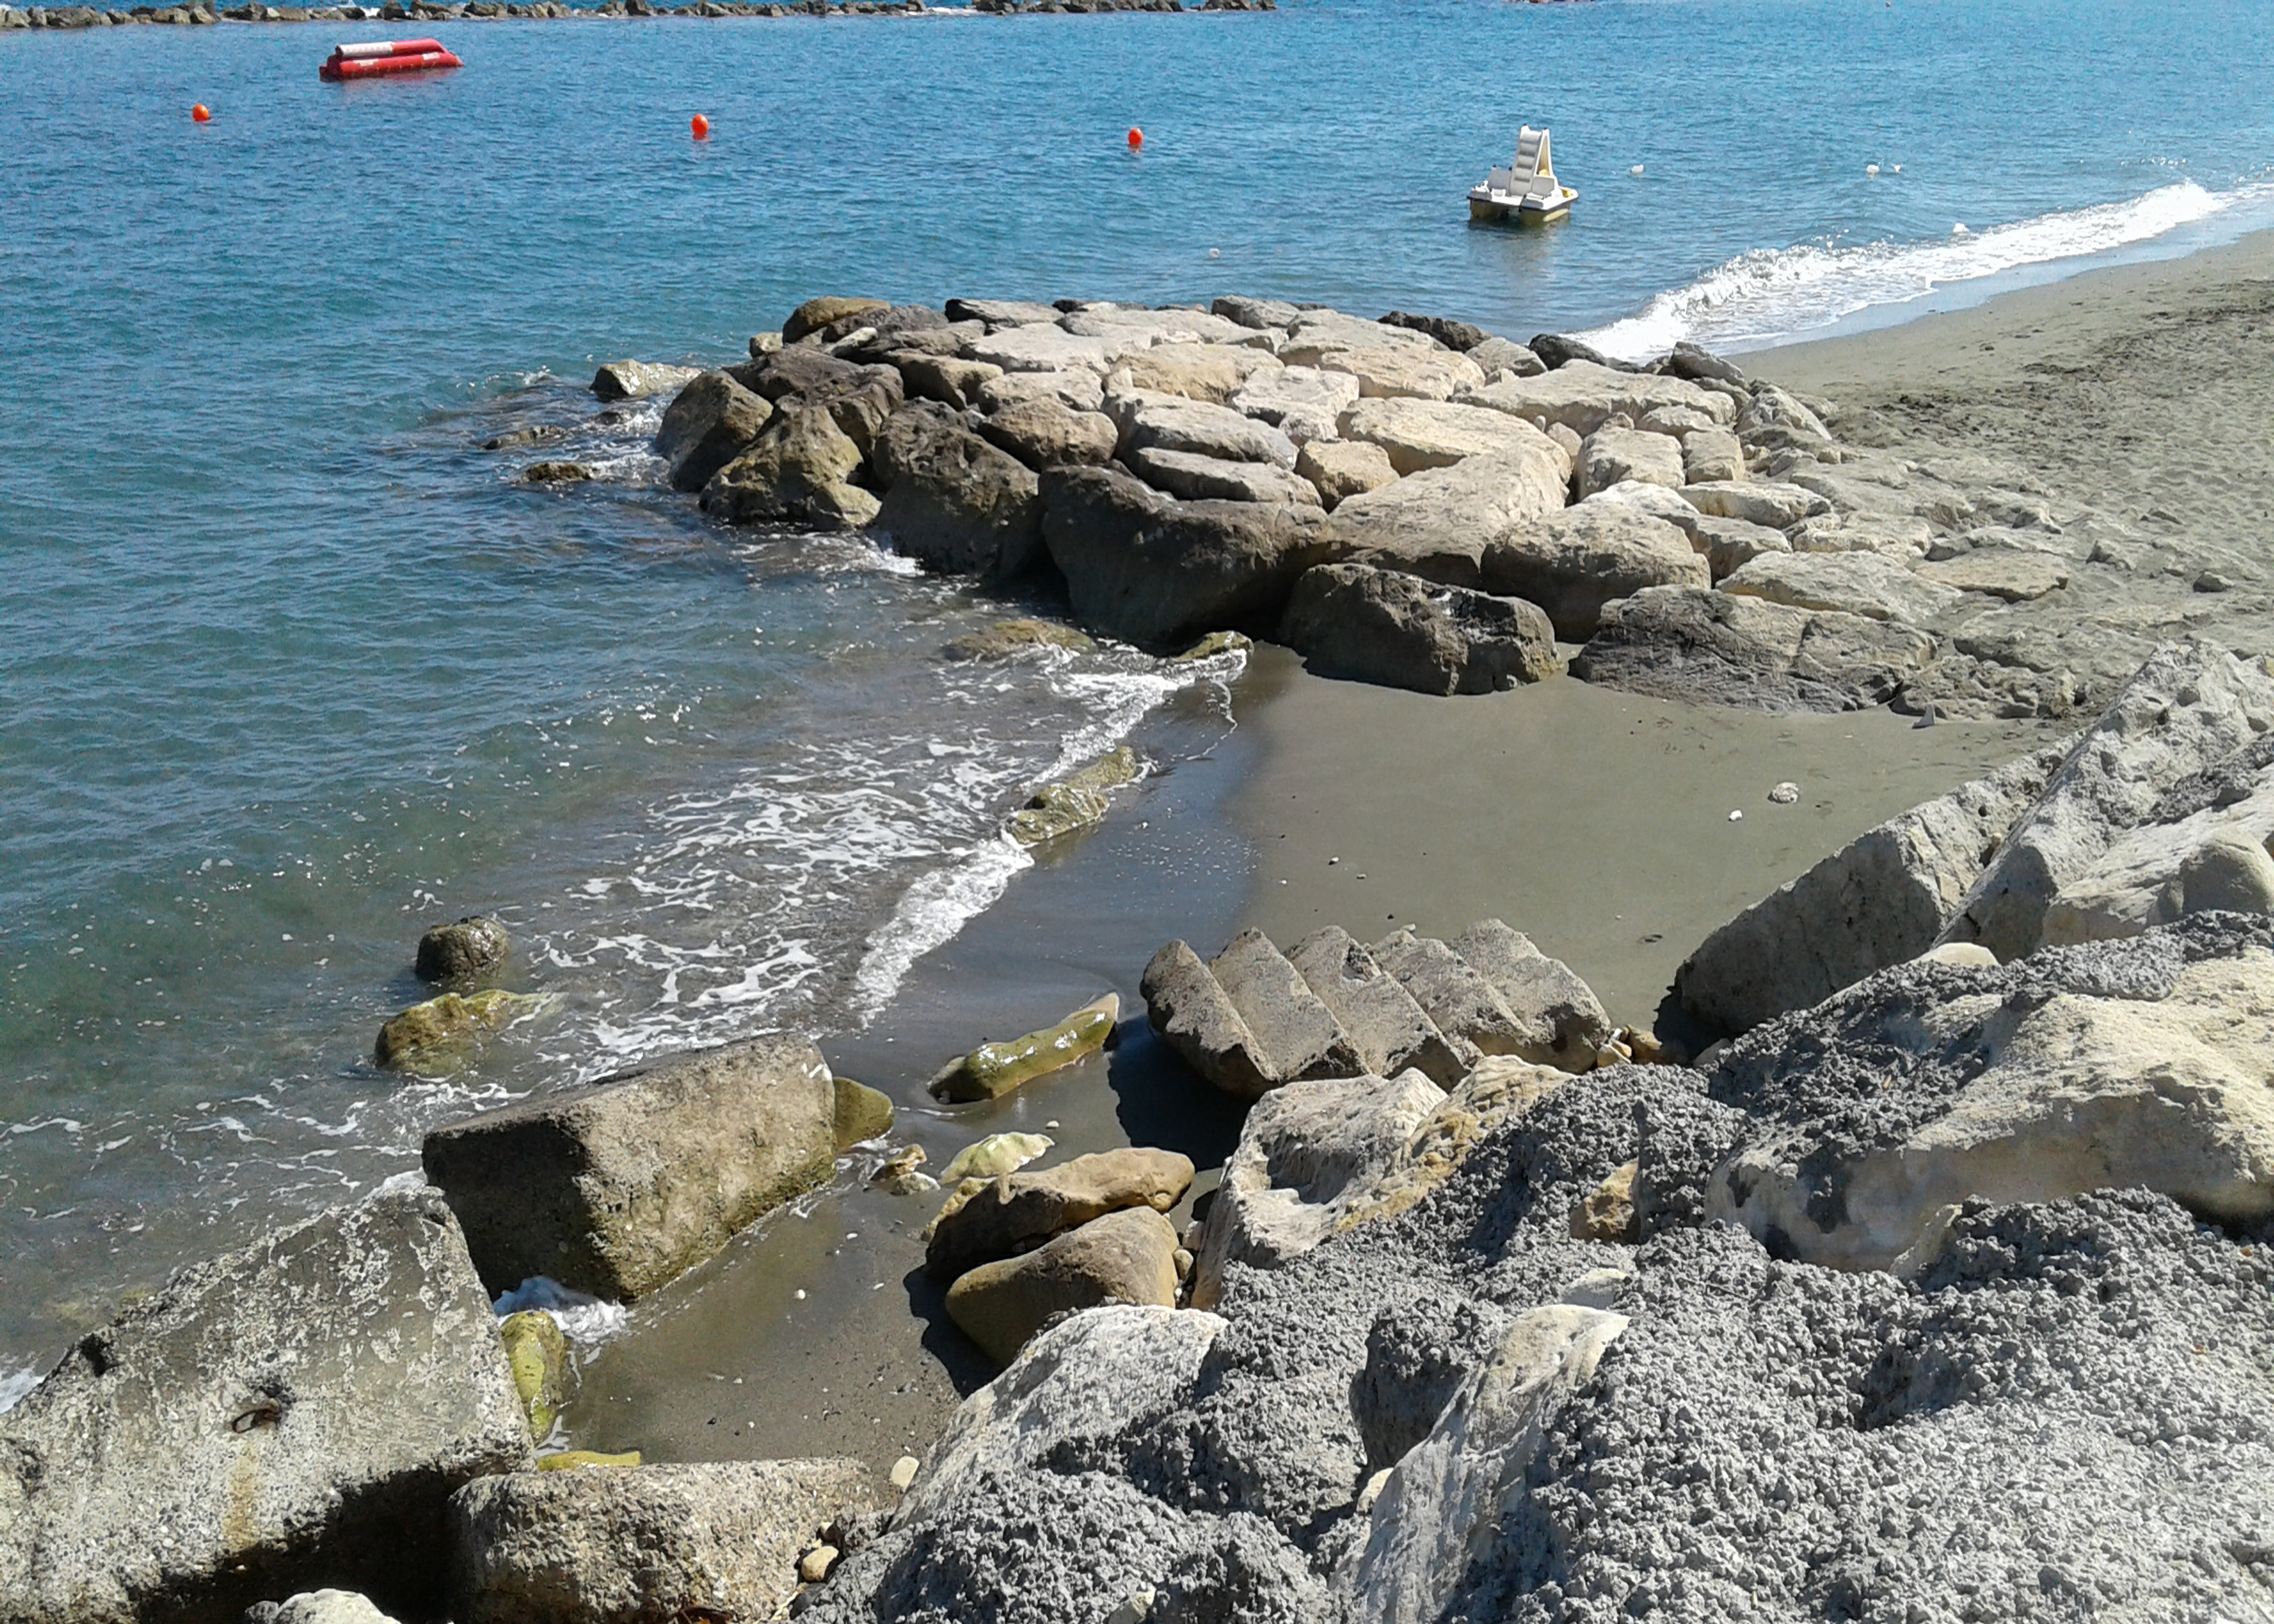
sea, rocks, beach, coast, sand, water, water resources, azure, coastal and oceanic landforms, wood, boat, bank, summer, wind wave, shore, bedrock, landscape, horizon, vehicle, headland, geology, rock, ocean, wave, cape, tropics, bay, watercraft, boats and boating equipment and supplies, lake, cove, vacation, tourism, inlet, klippe, promontory, tree, Raised beach, tide, soil, skerry, caribbean, boulder